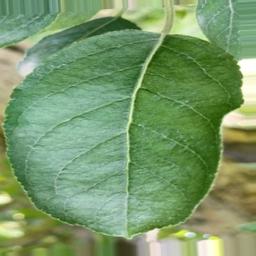
Label: Healthy